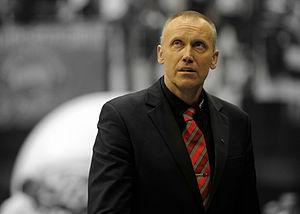
Rimas Kurtinaitis, né le 15 mai 1960 à Kaunas, est un joueur, puis entraîneur de basket-ball lituanien.